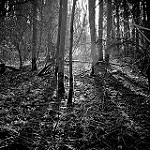
Label: forest